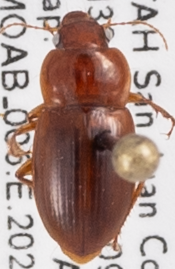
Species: Harpalus desertus
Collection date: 2022-07-26
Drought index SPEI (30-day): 0.128
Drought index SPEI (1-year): -1.01
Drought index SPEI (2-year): -2.09